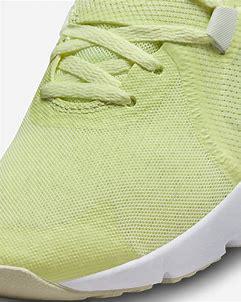
Brand: Nike
Model: In Season Tr 13